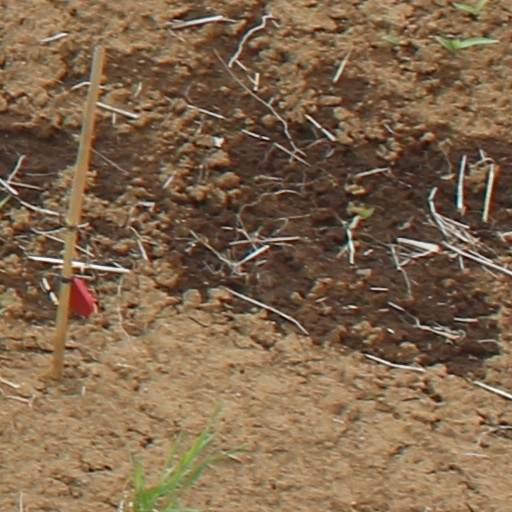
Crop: wheat